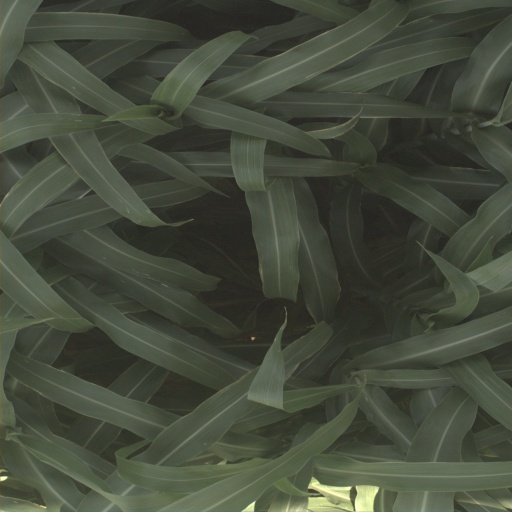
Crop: sorghum